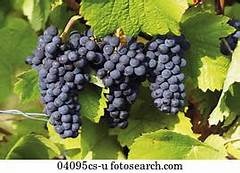
Label: grape